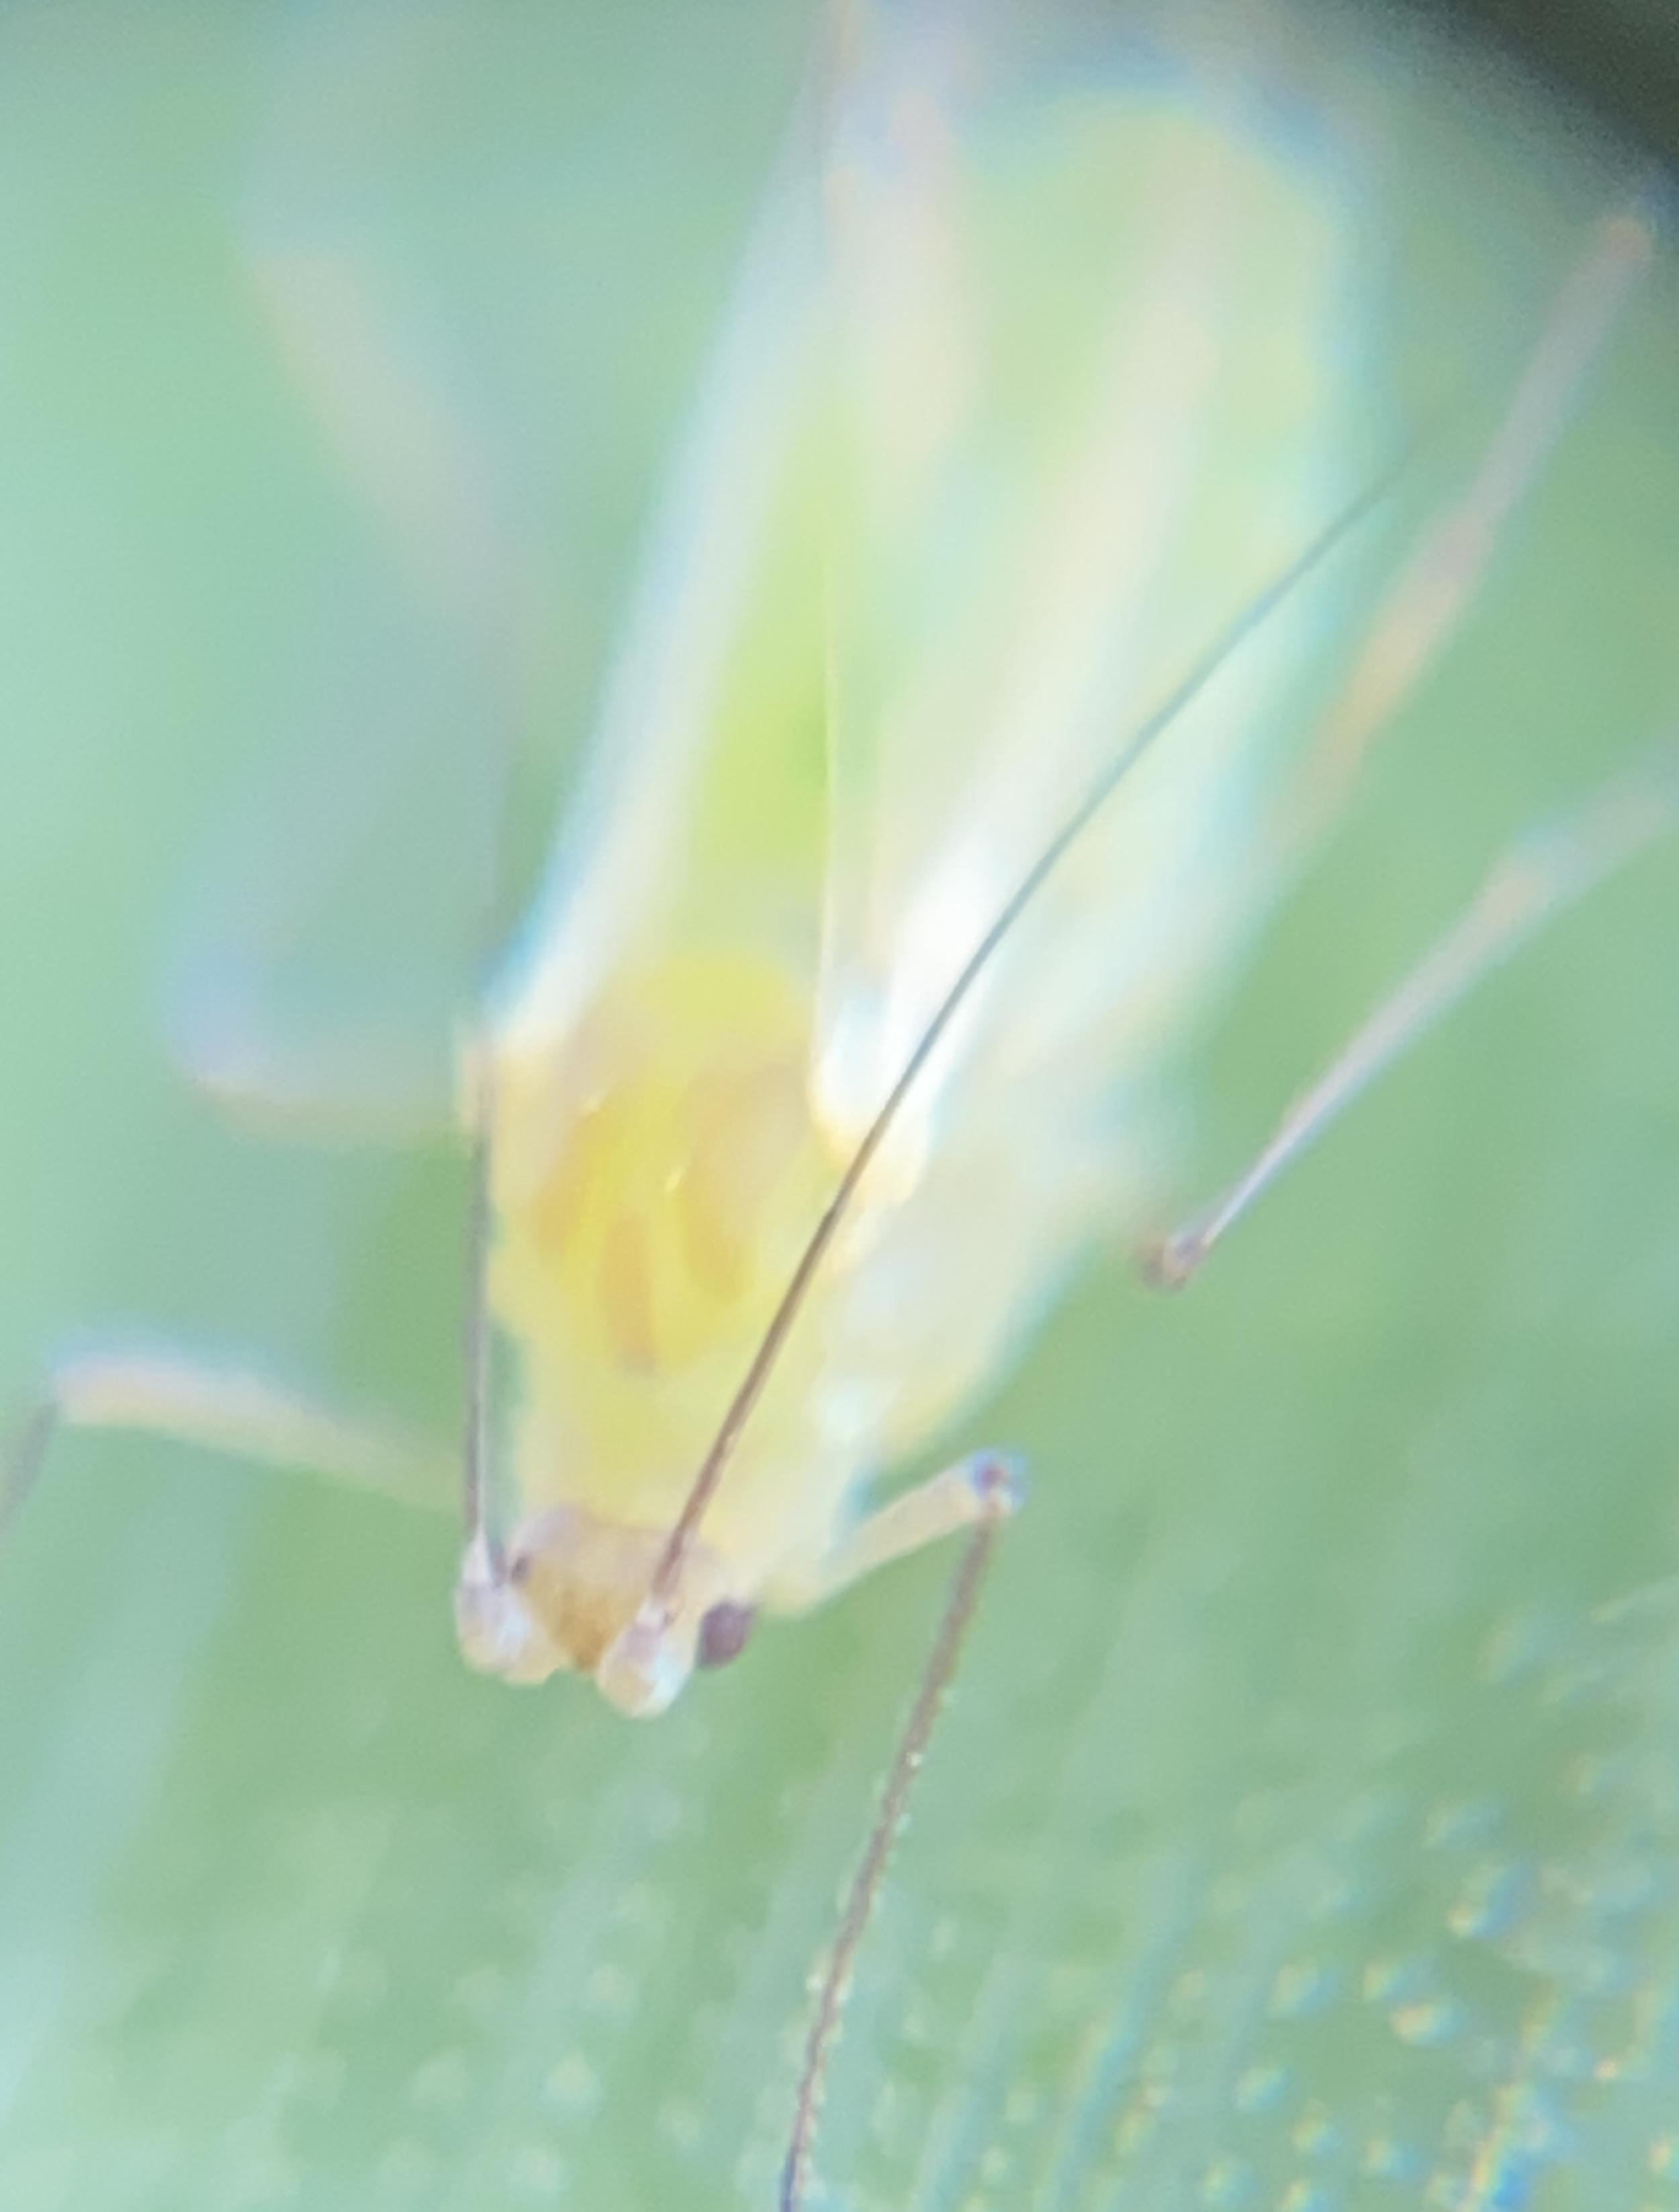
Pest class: cereal_grass_aphid